Ebenezer Scrooge

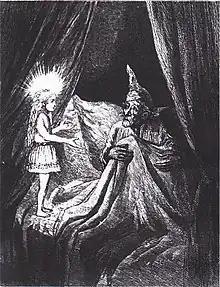
Scrooge and the Ghost of Christmas Past

Finally, the Ghost of Christmas Yet to Come shows Scrooge where his greed and selfishness will lead: a lonely death and a neglected grave, unpaid servants stealing his belongings, debtors relieved at his passing, and the Cratchit family devastated by the loss of Tiny Tim. Scrooge asks the Spirit if this future can still be changed, and begs for another chance, promising to change his ways – and finds himself in his bed on Christmas Day.